Lesia Nikitiuk

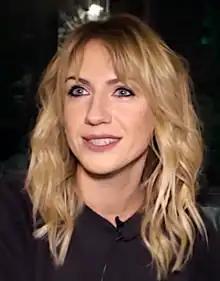

Nikitiuk was born in Khmelnytskyi, Ukraine on 19 October 1987. Her mother is Kateryna Petrivna Nikitiuk and father is Ivan Ivanovich Nikitiuk, workers of "Ukrelectroapparat." After graduating from the school she received higher education at Khmelnytskyi Humanitarian Pedagogical Academy. During the training, she was a member of the KVN "Tornado Lux" team. The production of "Halia, I'm on the bus" has collected more than 4.2 million views on YouTube.